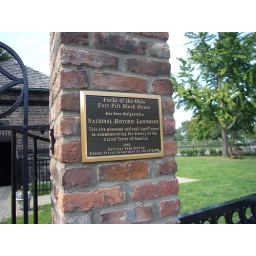
This is the Brick House, the oldest standing building in Pittsburgh and was used by the British in the American Revolution.